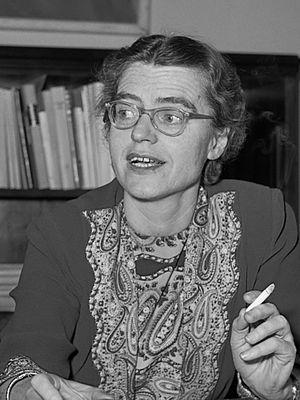
Bodil Koch, née le 25 octobre 1903 à Copenhague et morte le 7 janvier 1972 dans la même ville, est une femme politique danoise, membre des Sociaux-démocrates, ancienne ministre et ancienne députée au Parlement.